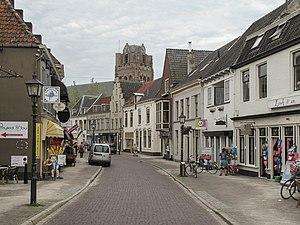
Wijk bij Duurstede est une commune et une petite ville des Pays-Bas, en province d'Utrecht, située directement à la frontière avec la Province de Gueldre.